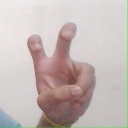
अक्षर: ई